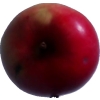
Label: Apple 11